Brian Cook (basketball)

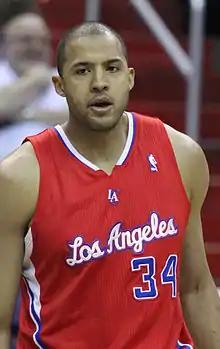
Cook with the Los Angeles Clippers in 2011

Brian Joshua Cook (born December 4, 1980) is an American former professional basketball player. He was drafted out of the University of Illinois with the 24th overall pick in the 2003 NBA draft by the Los Angeles Lakers.